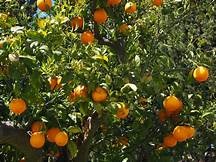
Label: mandarine